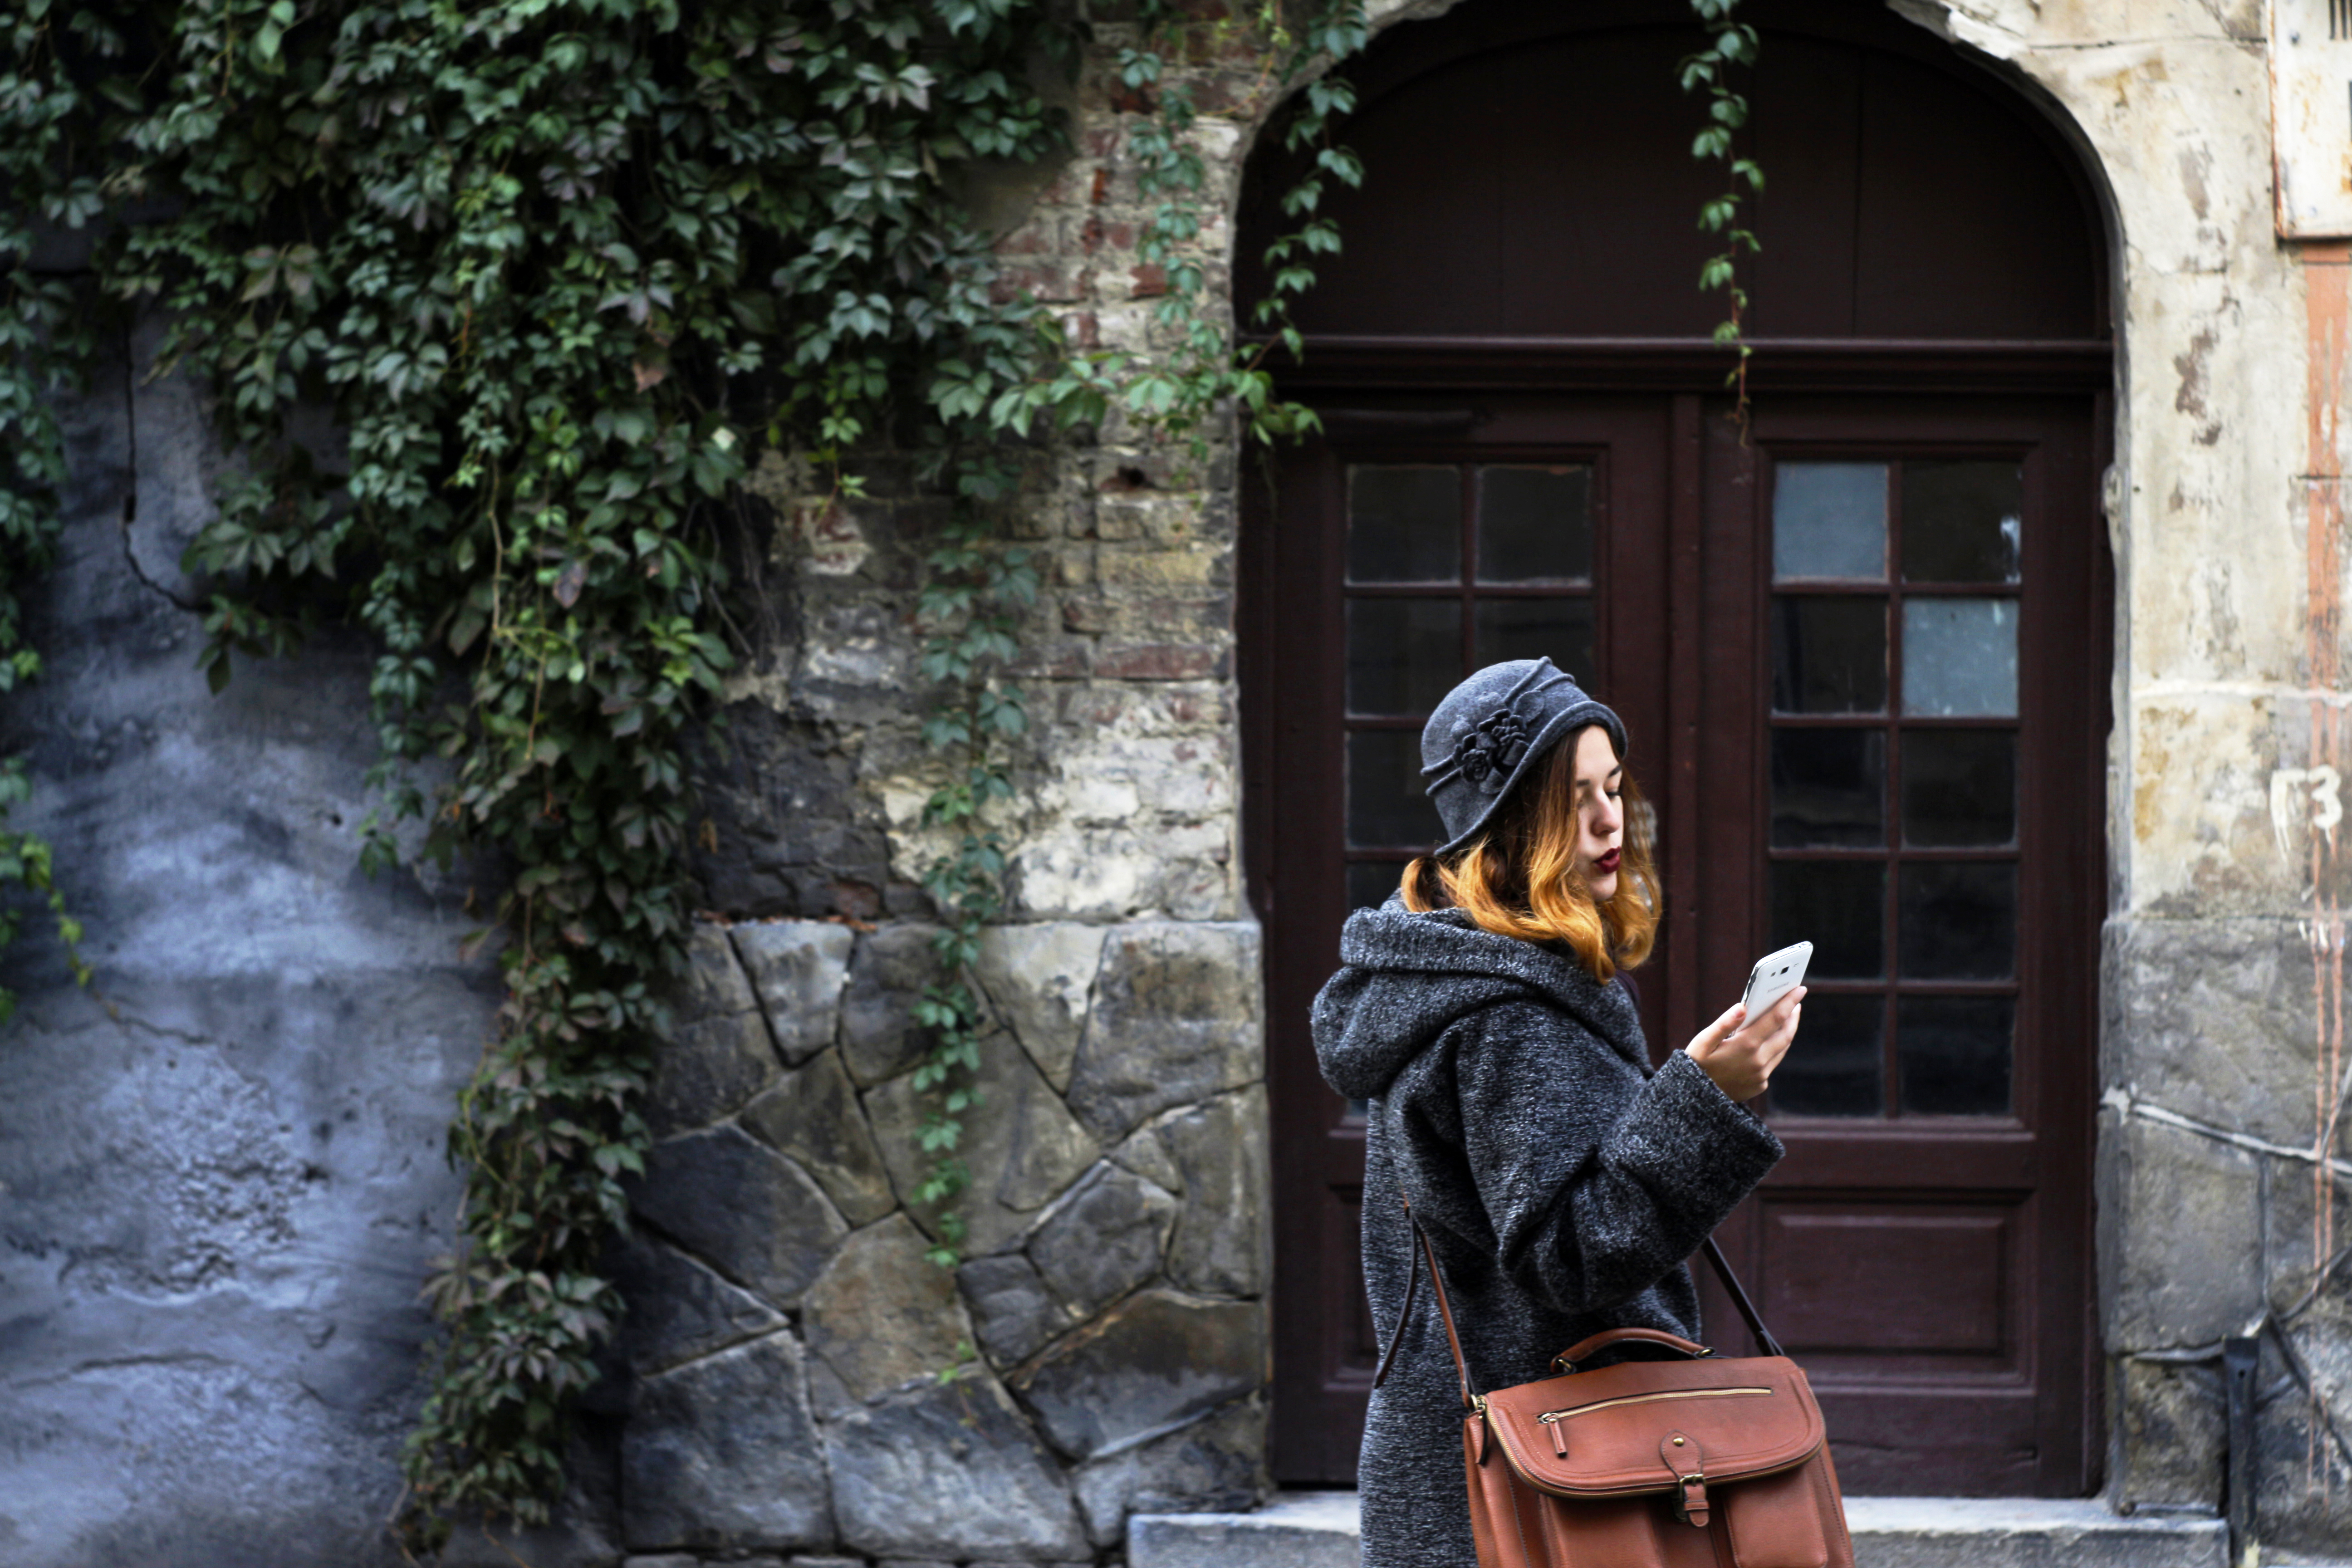
person, architecture, girl, woman, street, building, alley, stone wall, door, infrastructure, screenshot